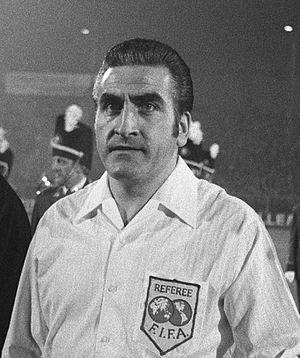
Ferdinand Biwersi est un ancien arbitre allemand de football. Il débuta en 1965, puis fut arbitre international de 1969 à 1978.